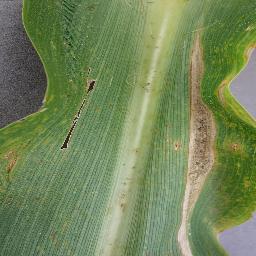
Label: Corn_(Maize)___Northern_Leaf_Blight